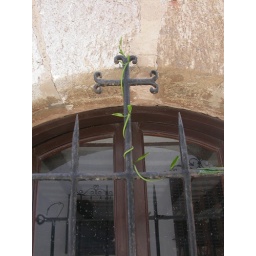
A lovely vine being helped along in its growth by a cross on a window fence.